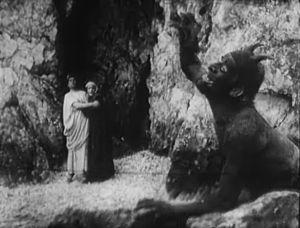
L'Enfer est un film muet italien de Francesco Bertolini, Giuseppe De Liguoro et Adolfo Padovan, inspiré de la Divine Comédie, sorti en 1911.